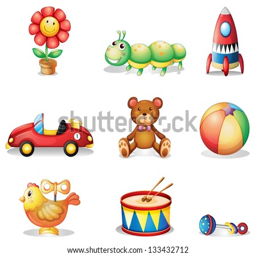
illustration of the different kinds of toys for children on a white background